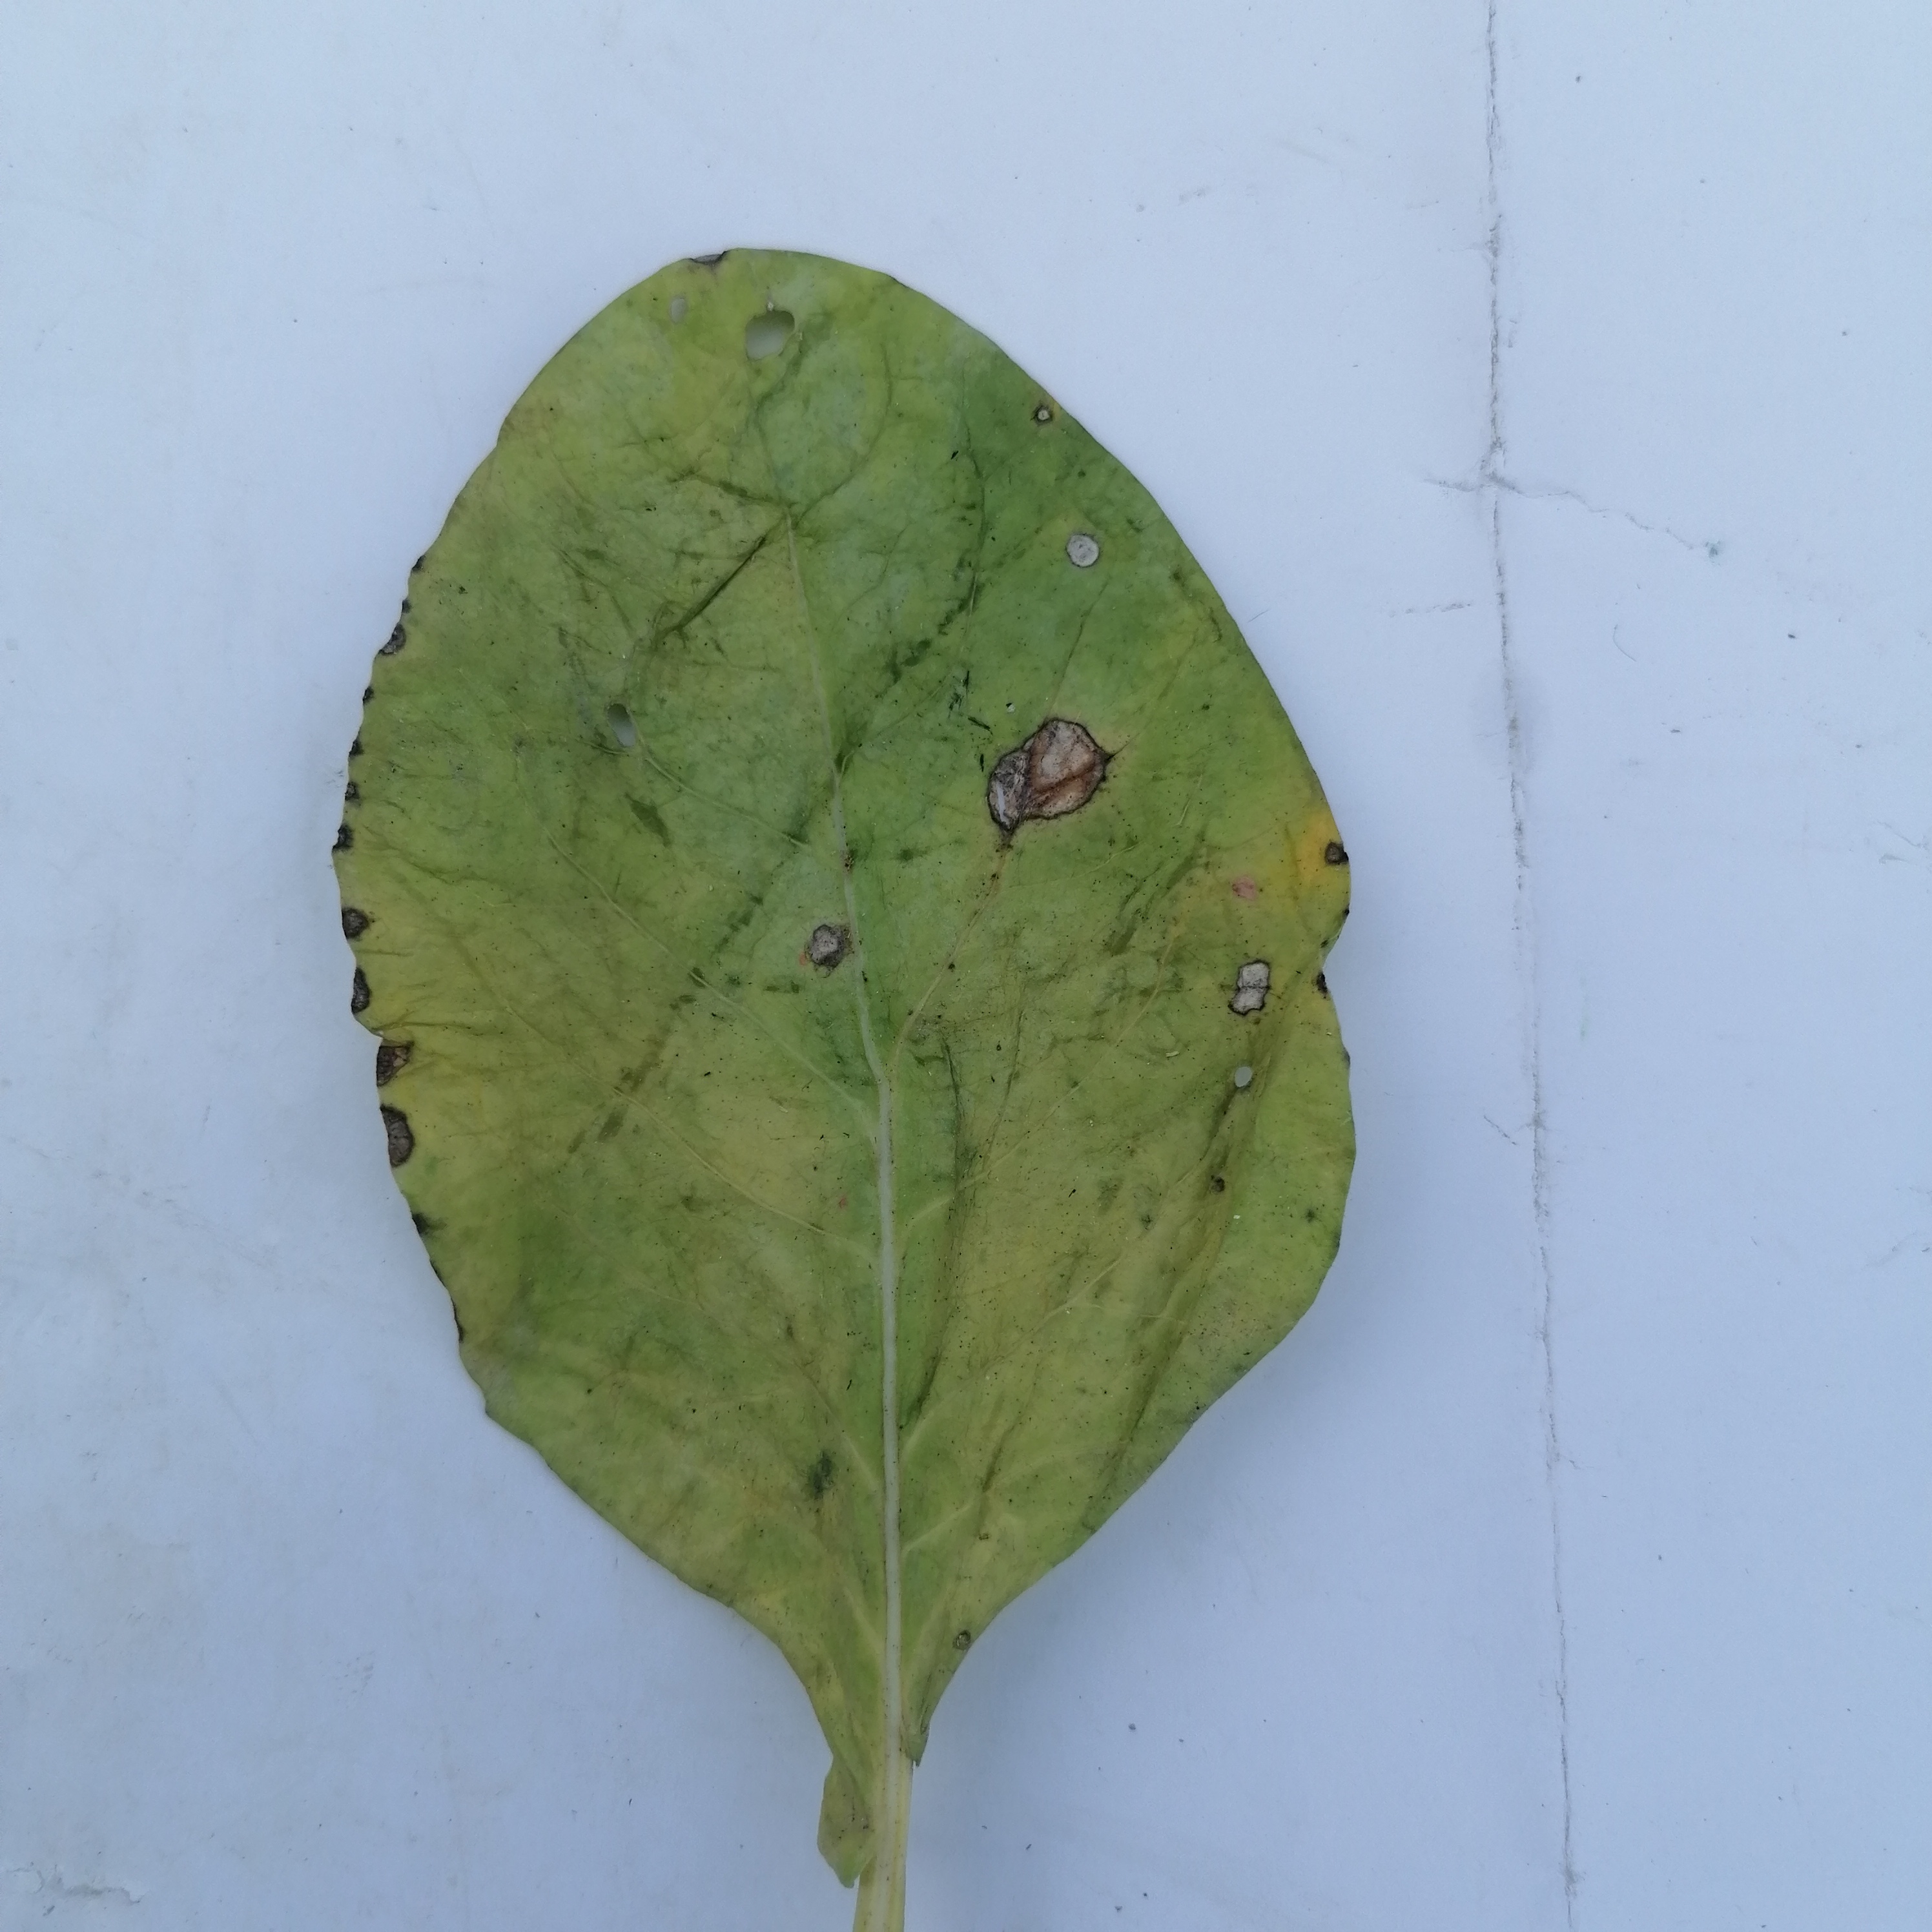
Label: Black Rot